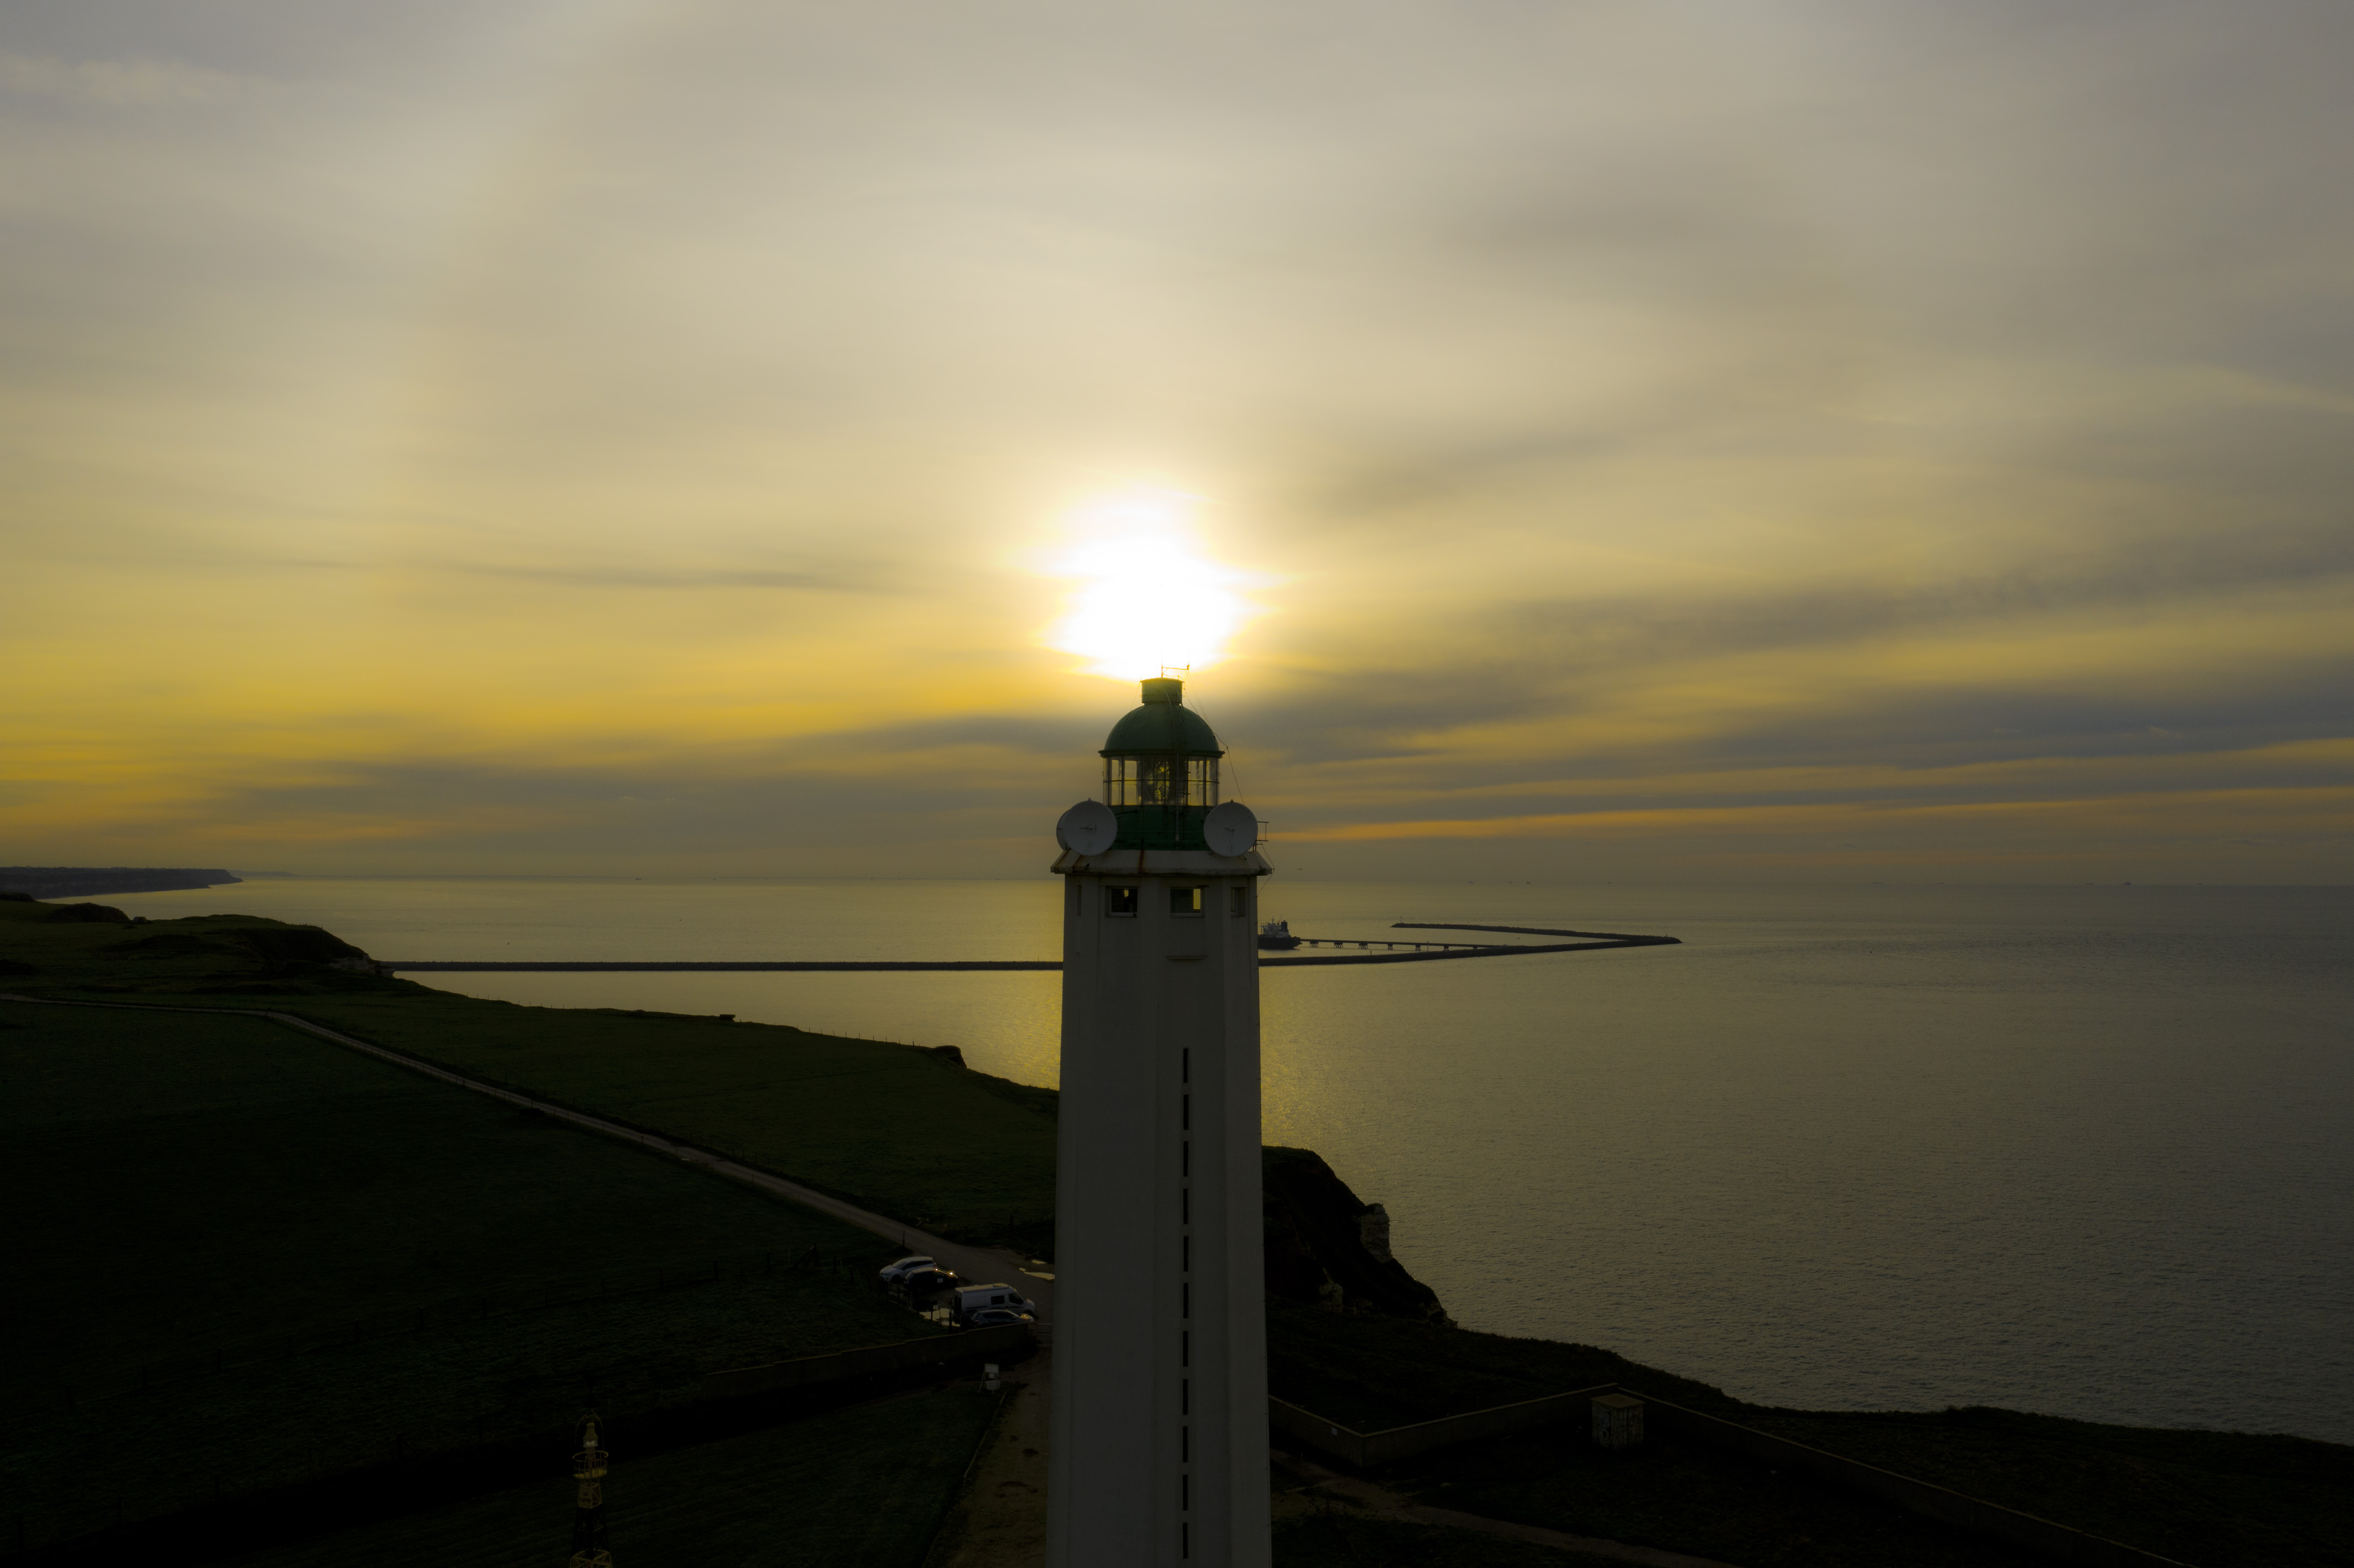
sea, sea lighthouse, lighthouse, light, beacon, sea beacon, coast, shore, seaboard, coastline, shoreline, sun, sunset, sunset lovers, cloud, yellow, autumn, fog, drone, aerial, photo, photography, landscape, cliff, sky, horizon, tower, sunrise, morning, water, evening, calm, ocean, dusk, headland, sunlight, dawn, afterglow, vacation, bay, sound